The Arctic Playhouse

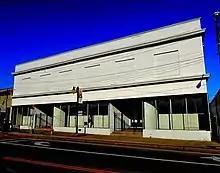
New Home of The Arctic Playhouse

Renovations continue for completing the theater with fundraising a vital part of this so equipment and materials can be purchased avoiding the need to finance into the future.